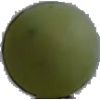
Label: Grape White 4